2016 Strade Bianche

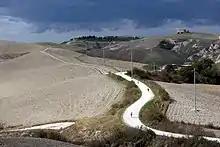
One of the "strade bianche", pictured during the "Eroica" granfondo.

Previous year's laureate, Czech Zdeněk Štybar, lined up for the 2016 event. World champion Peter Sagan, runner-up in 2013 and 2014, and twofold winner Fabian Cancellara expressed they targeted a victory in the Strade Bianche. Other riders among the favorites were Vincenzo Nibali, Alejandro Valverde, Michał Kwiatkowski and Greg Van Avermaet.